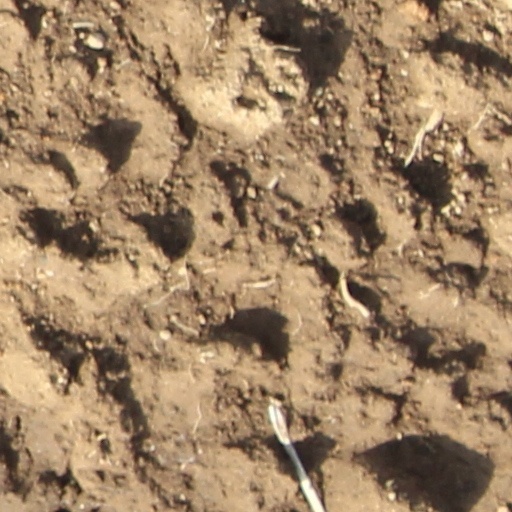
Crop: wheat